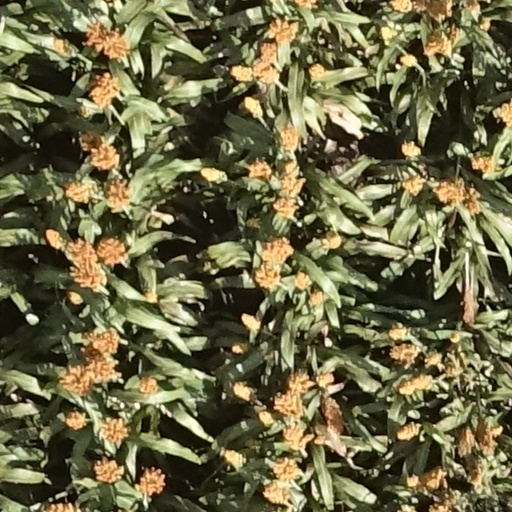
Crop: sorghum